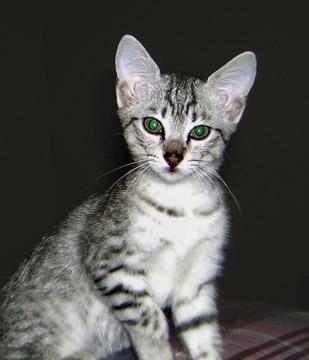
Egyptian Mau